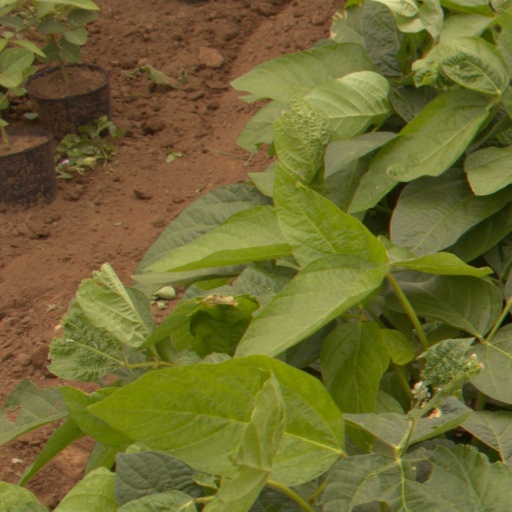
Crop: soybean